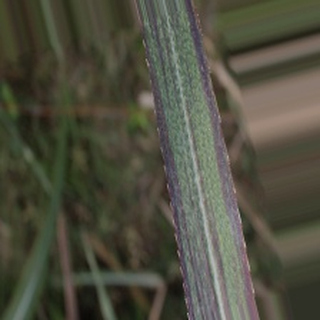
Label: sugarcane_bacterial_blight